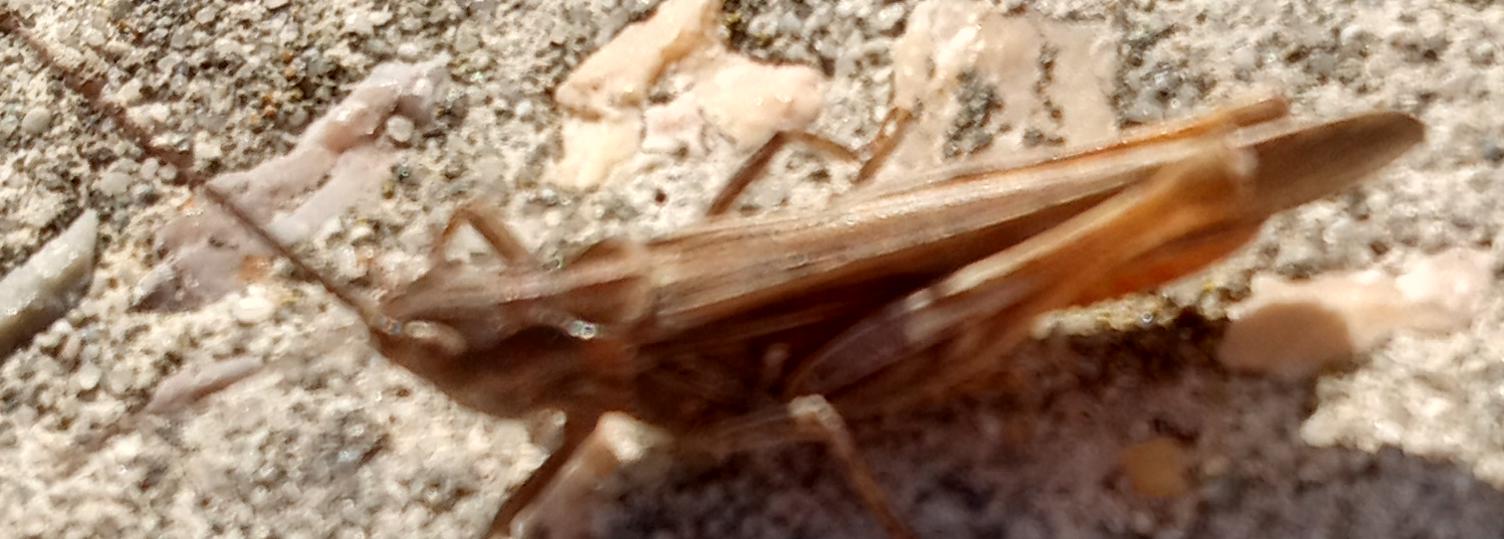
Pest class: occasional_pest